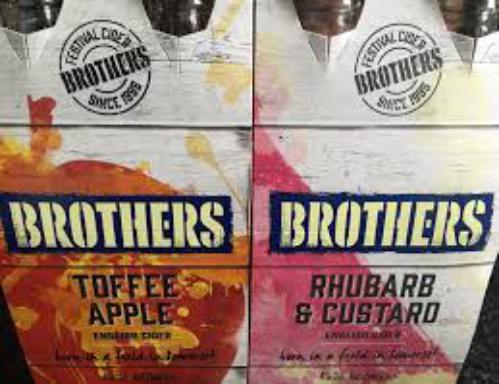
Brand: Brothers Cider
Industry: Food